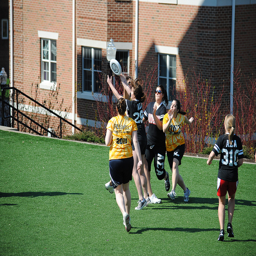
the woman are running and jumping after the Frisbee
A group of woman on a field playing a game of Frisbee.
Women in sports uniforms run towards a Frisbee in a grassy area by a brick building.
teenagers playing frisbey by a brick building on green grass.
A group of ultimate Frisbee players engage in a game on a field.